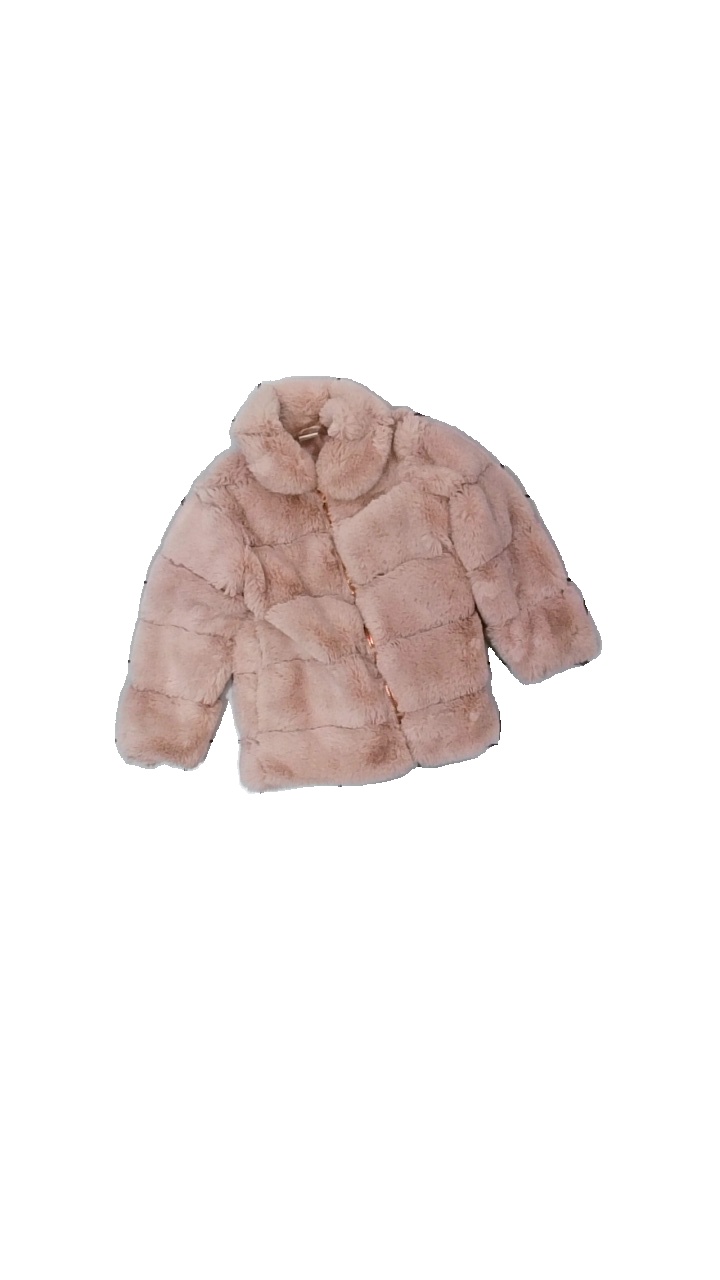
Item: Outerwear (Children)
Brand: Lindex
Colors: Pink
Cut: Regular
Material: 100% poly
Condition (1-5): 3
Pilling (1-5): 5
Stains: Minor
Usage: Reuse
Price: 50-100